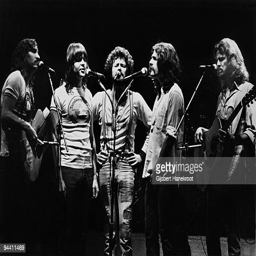
soft rock artist and hard rock artist perform on stage